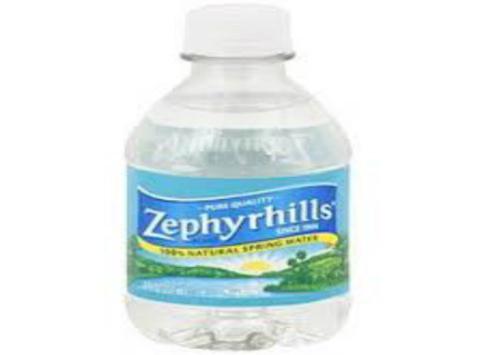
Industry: Food